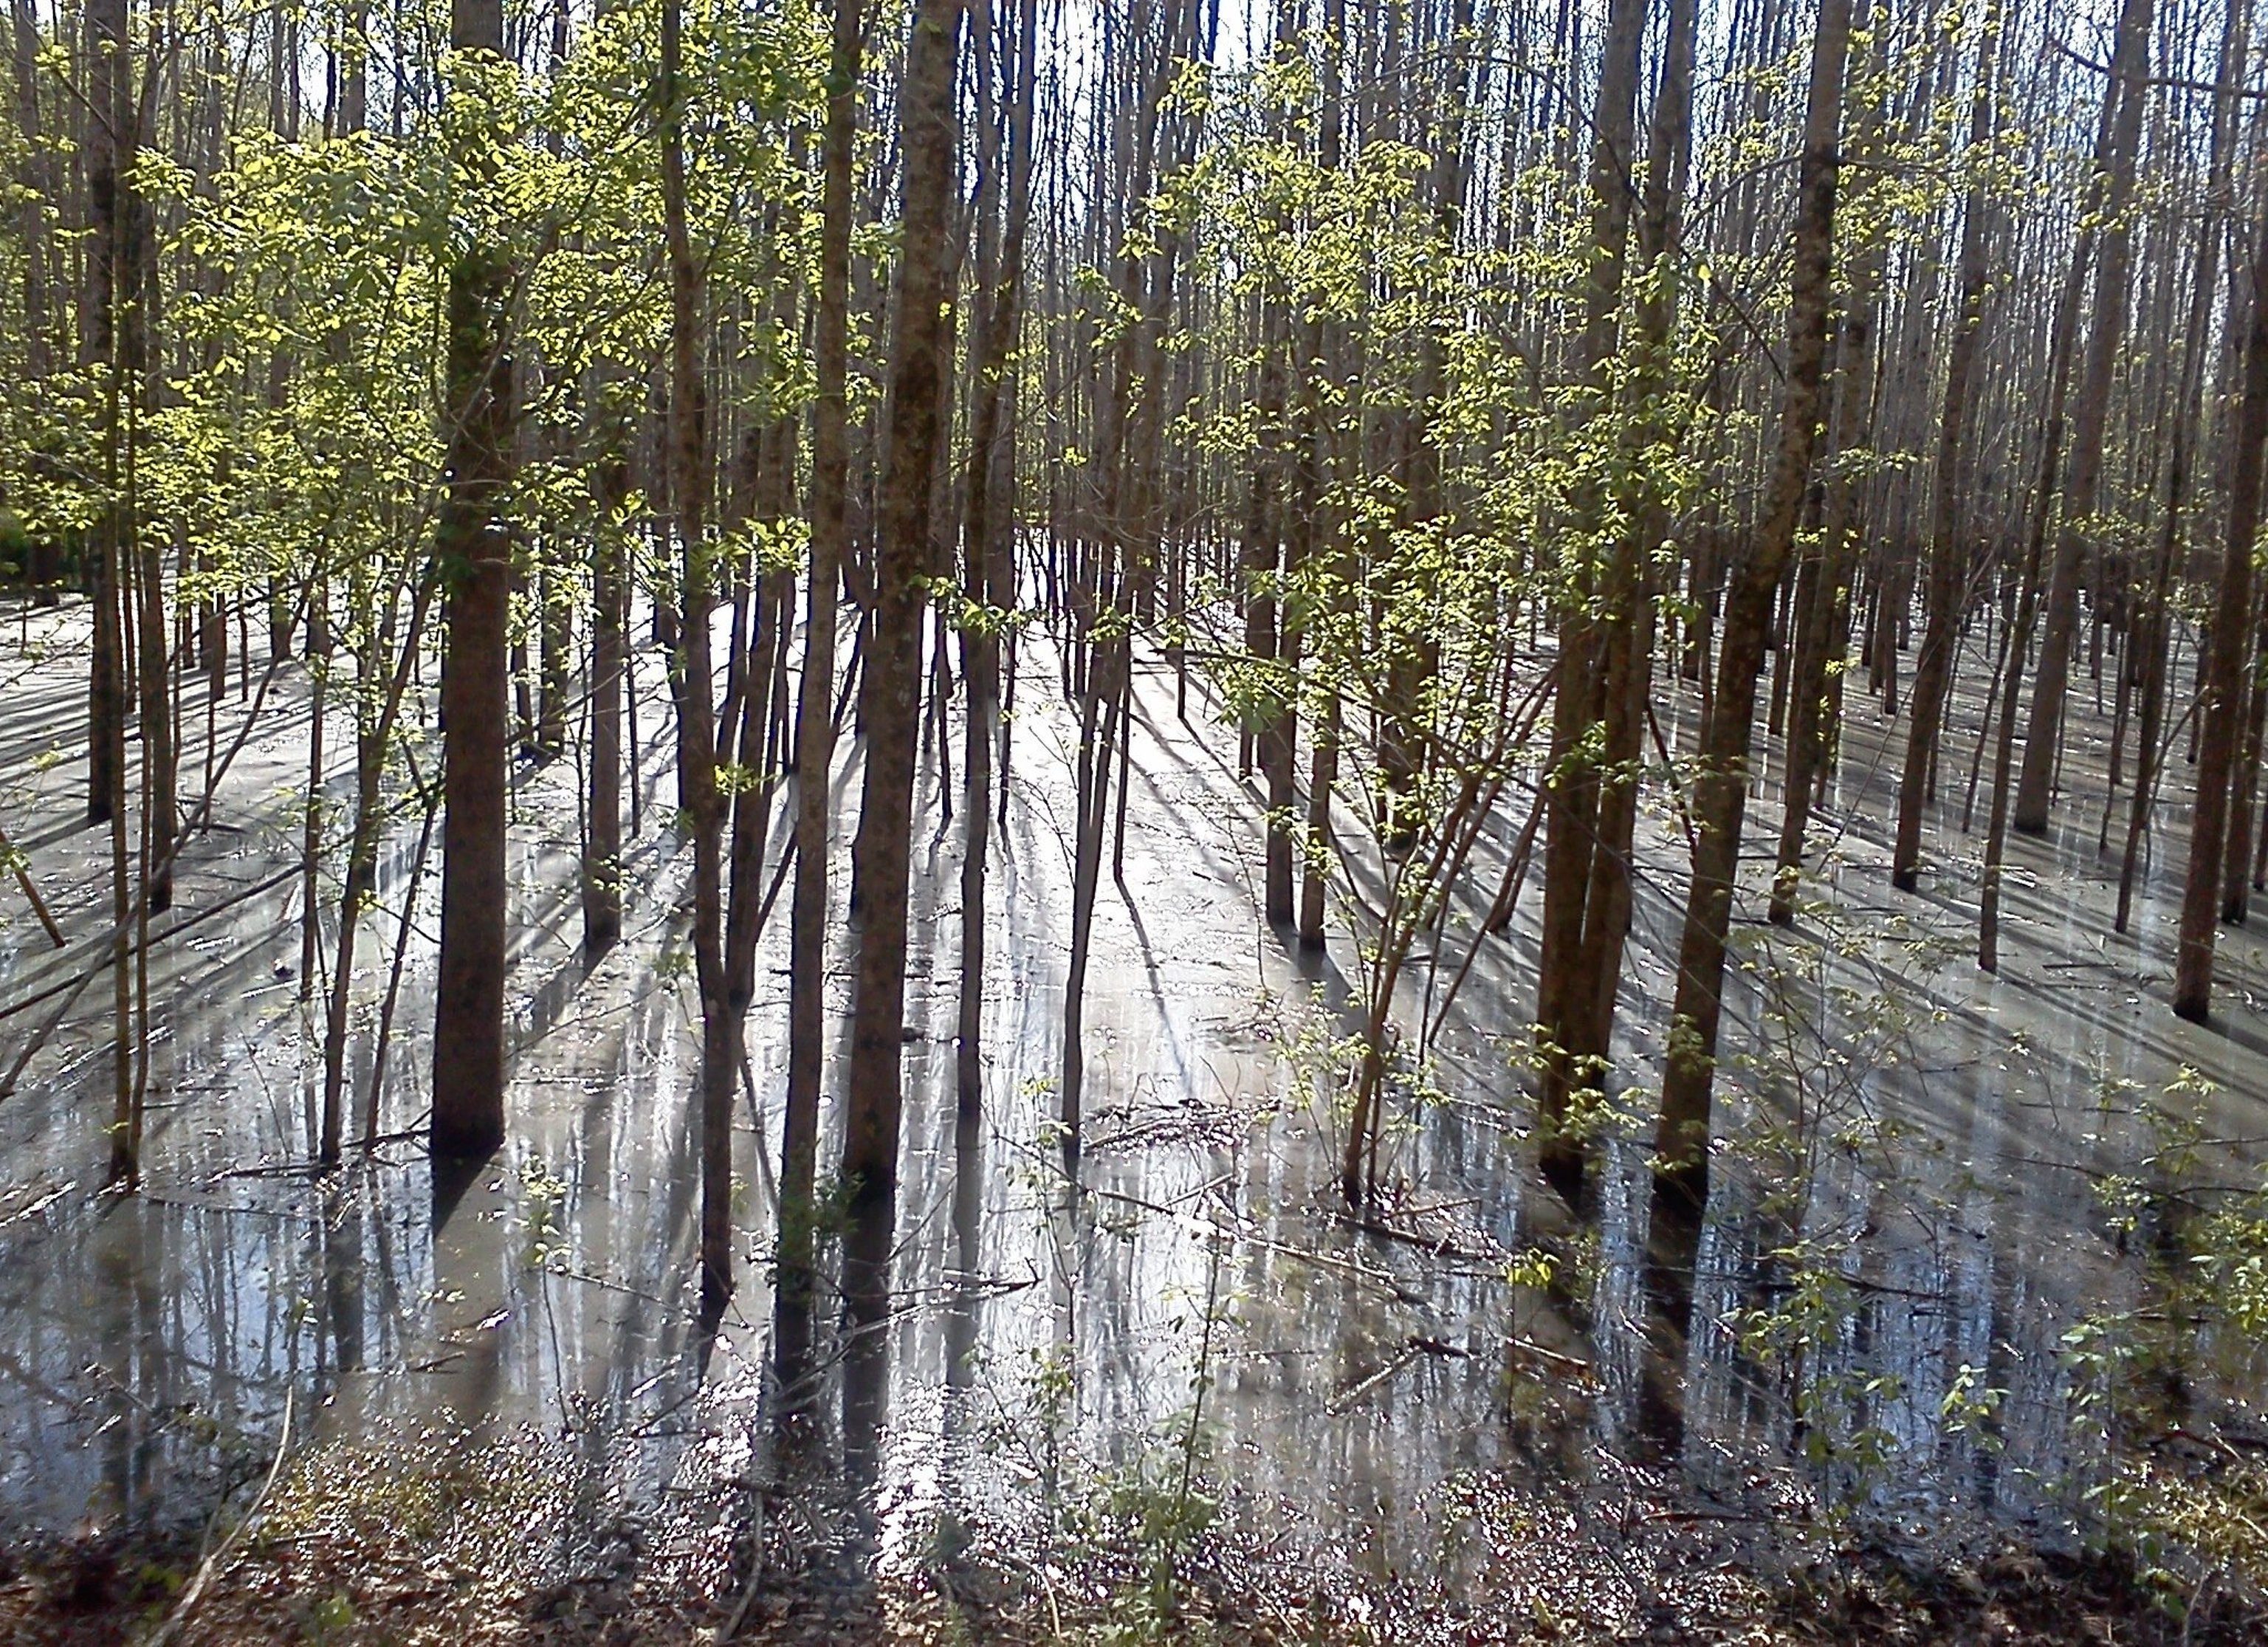
tree, water, nature, forest, marsh, swamp, wilderness, plant, sun, trail, sunlight, pond, stream, reflection, trees, forests, wetland, bog, woodland, habitat, sunbeams, ecosystem, sunbeam, biome, old growth forest, natural environment, geographical feature, woody plant, temperate broadleaf and mixed forest, temperate coniferous forest, land plant